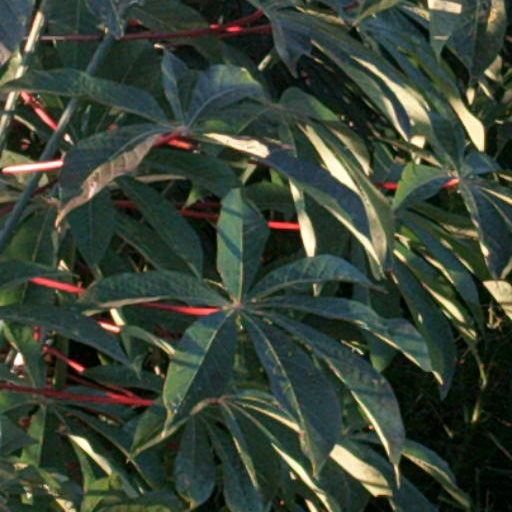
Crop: cassava